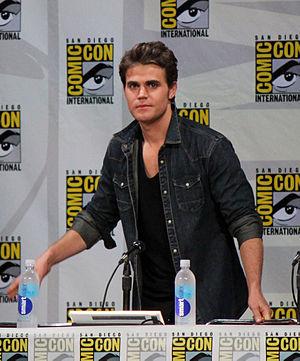
Cet article présente les personnages de la série télévisée américaine Vampire Diaries, qui compte actuellement huit saisons.